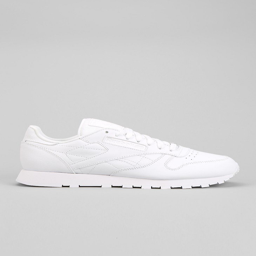
classic leather sneaker ... these shoes are so ugly to me now but we had to have a sparkling white pair in middle school !